Thein Htay

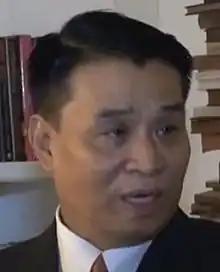
Thein Htay in 2012

Thein Htay was the former Minister for Border Affairs and Minister for Industrial Development of Myanmar (Burma). He was reassigned to the Myanmar Army in February 2013, as the head of the Directorate of Defense Industries (DDI) carrying the rank of lieutenant general.